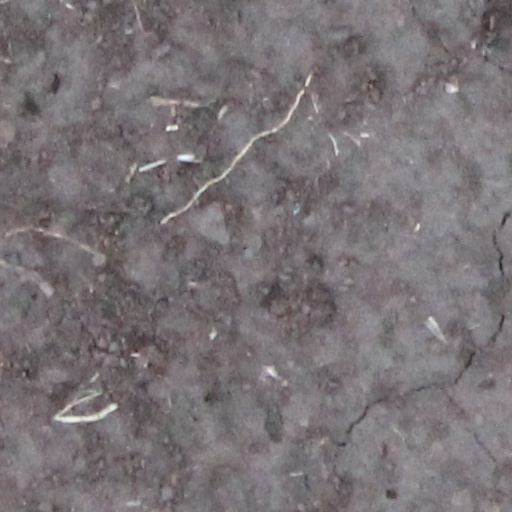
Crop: wheat